West Kilbride

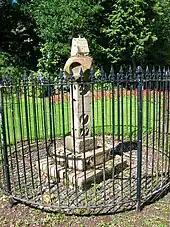
West Kilbride's Scottish Sundial

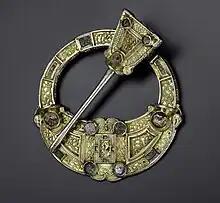
The brooch is a casting of silver, mounted with gold, silver and amber decoration.

A Neolithic cup and ring marked stone is located on Blackshaw Hill, near West Kilbride. This stone is unusual, in that it is carved with three spirals. Although the purpose of such stones is not known, it is considered that they may have had religious importance.